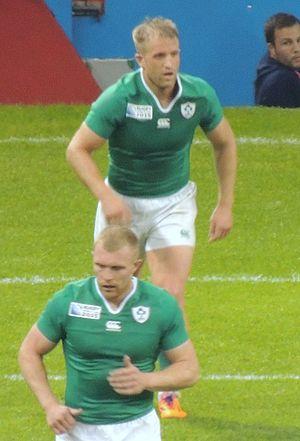
Luke Matthew Fitzgerald, né le 13 septembre 1987 dans le comté de Wicklow, est un joueur de rugby à XV international irlandais évoluant principalement au poste de centre. Il a joué avec la province du Leinster entre 2006 et 2016, et avec le XV du Trèfle pendant la même période. Il est appelé pour la tournée 2009 des Lions et doit mettre un terme prématuré à sa carrière à l'âge de 28 ans sur avis médical.